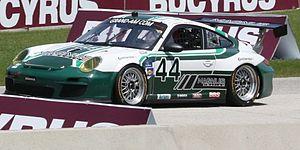
Magnus Racing est une équipe de course automobile basée à Tooele, dans l'Utah, qui participe actuellement au championnat IMSA WeatherTech United SportsCar. L'équipe a été fondée en 2010 par John Potter et fait concourir des Audi R8 GT3.